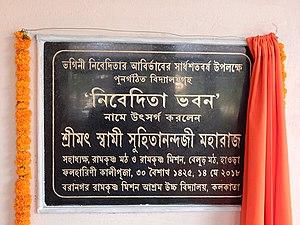
Sœur Nivedita, née Margaret Elizabeth Noble le 28 octobre 1867 dans le comté de Tyrone en Irlande et morte le 13 octobre 1911 à Darjeeling, est une auteure et enseignante d'origine anglaise et irlandaise, disciple de Vivekananda. Ce dernier lui donna le nom de Nivedita quand elle prit les vœux du brahmacharya en 1898.